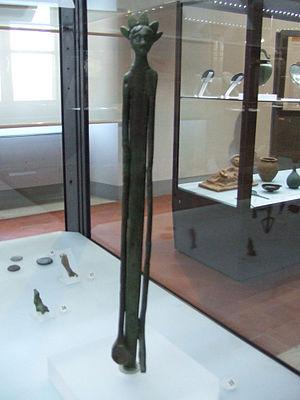
L'Ombra della sera est une statuette, un objet votif étrusque de type filiforme, découvert à Volterra et nommé ainsi par Gabriele D'Annunzio.
Un objet votif étrusque est un type de vestige correspondant aux pratiques des rites et croyances étrusques ; la plupart ont été retrouvés dans les tombes des nécropoles.
Les bronzetti désignent de petits objets en bronze anthropomorphes ce qui leur donne leur nom de « petits bronzes ».
Le musée national d'archéologie de l'Ombrie est l'un des musées de la ville de Pérouse dans la région de l'Ombrie en Italie.